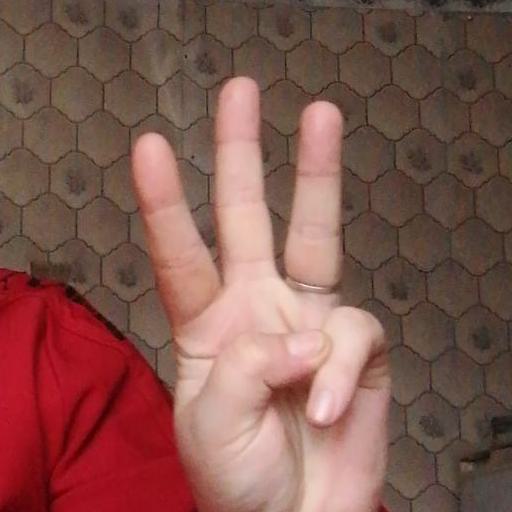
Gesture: three